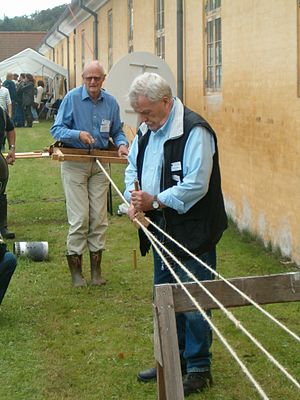
Reberbane
I den anden ende af reberbanen fortsætter arbejdet med at fremstille et tov. Fra drejestationen (kaldet en selvtrækker) snoes tovet med et håndtag ud for reberens mave. Til at styre sammenslagningen anvendes en top, rebslagertop, slåtop eller snøretop (se detailbillede).
Dansk Sløjdlærerskoles reberbane fra den anden ende i brug på Skovbrugsmuseet i Hørsholm i 2006 med professor emeritus Mogens Nielsen fra Danmarks Lærerhøjskole for enden, assisteret af pensioneret overlærer Erik Houlberg Hansen, tidl. formand for Københavns Kommuneskolers Sløjdlærerforening og sløjdlærer på Gerbrandskolen på Amager.
En reberbane er det sted hvor en rebslager laver tovværk.